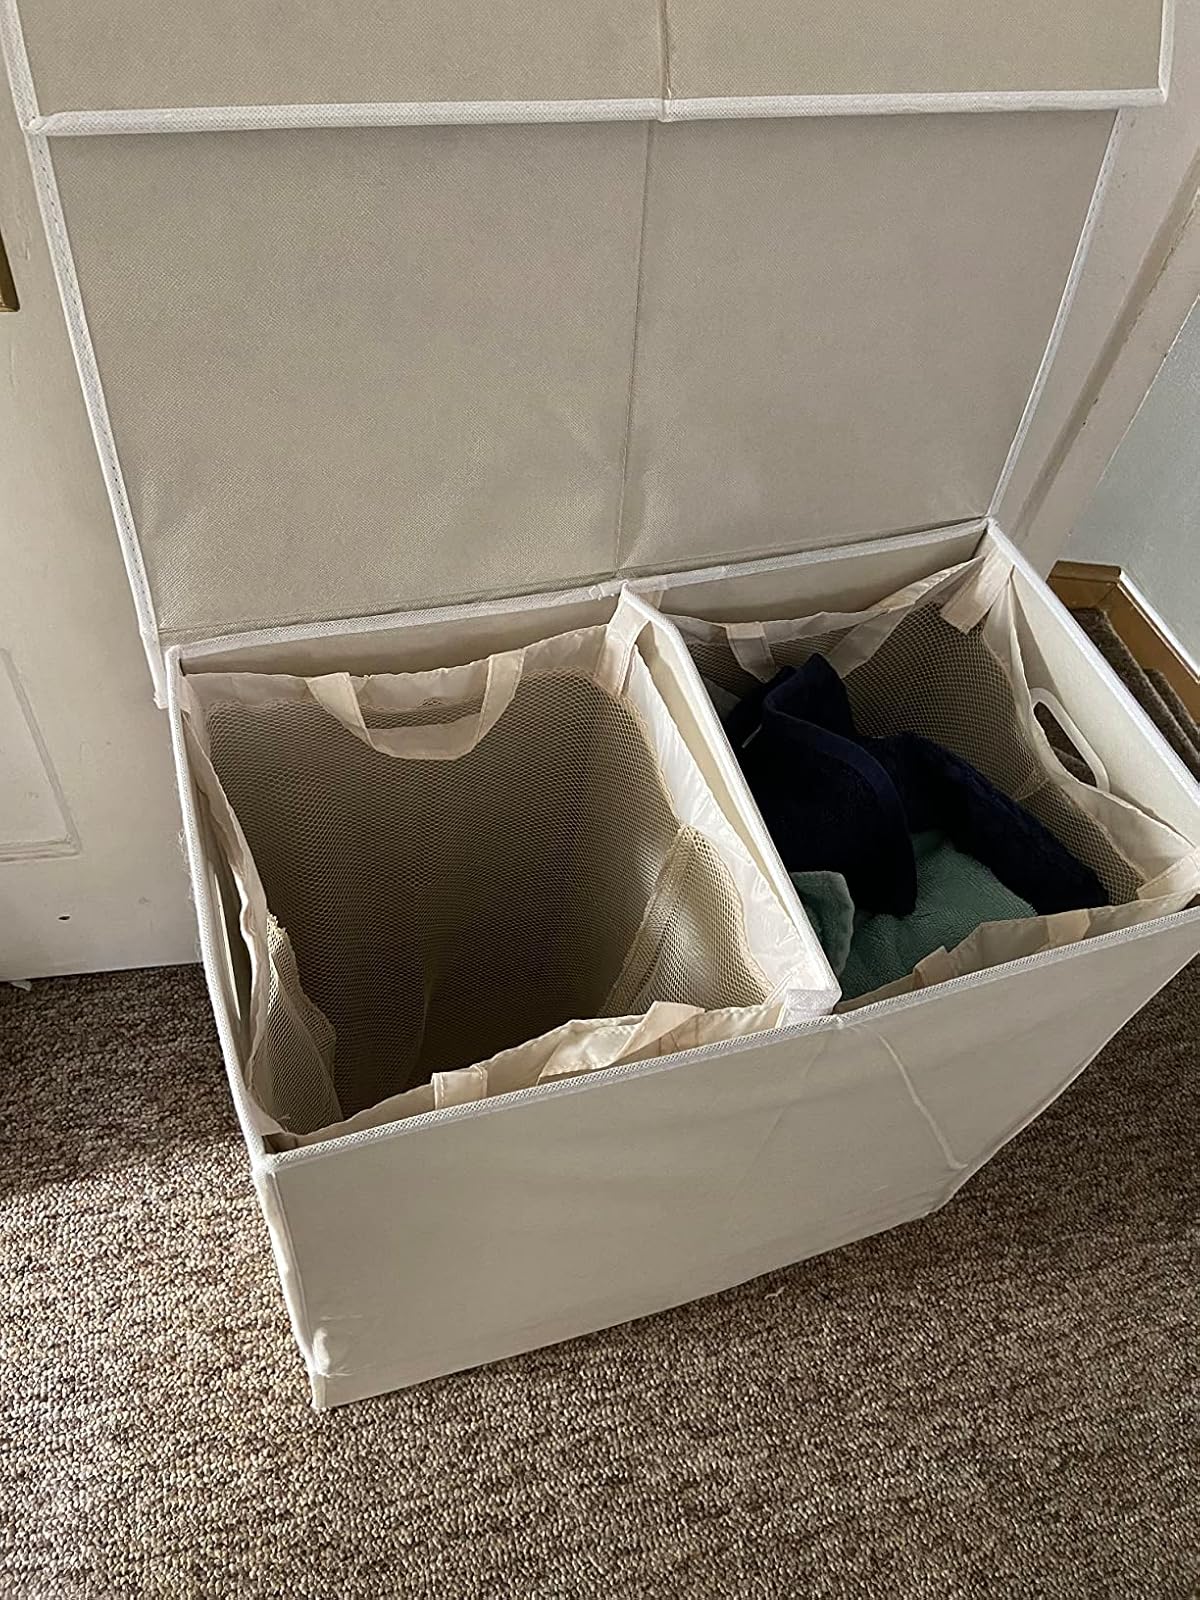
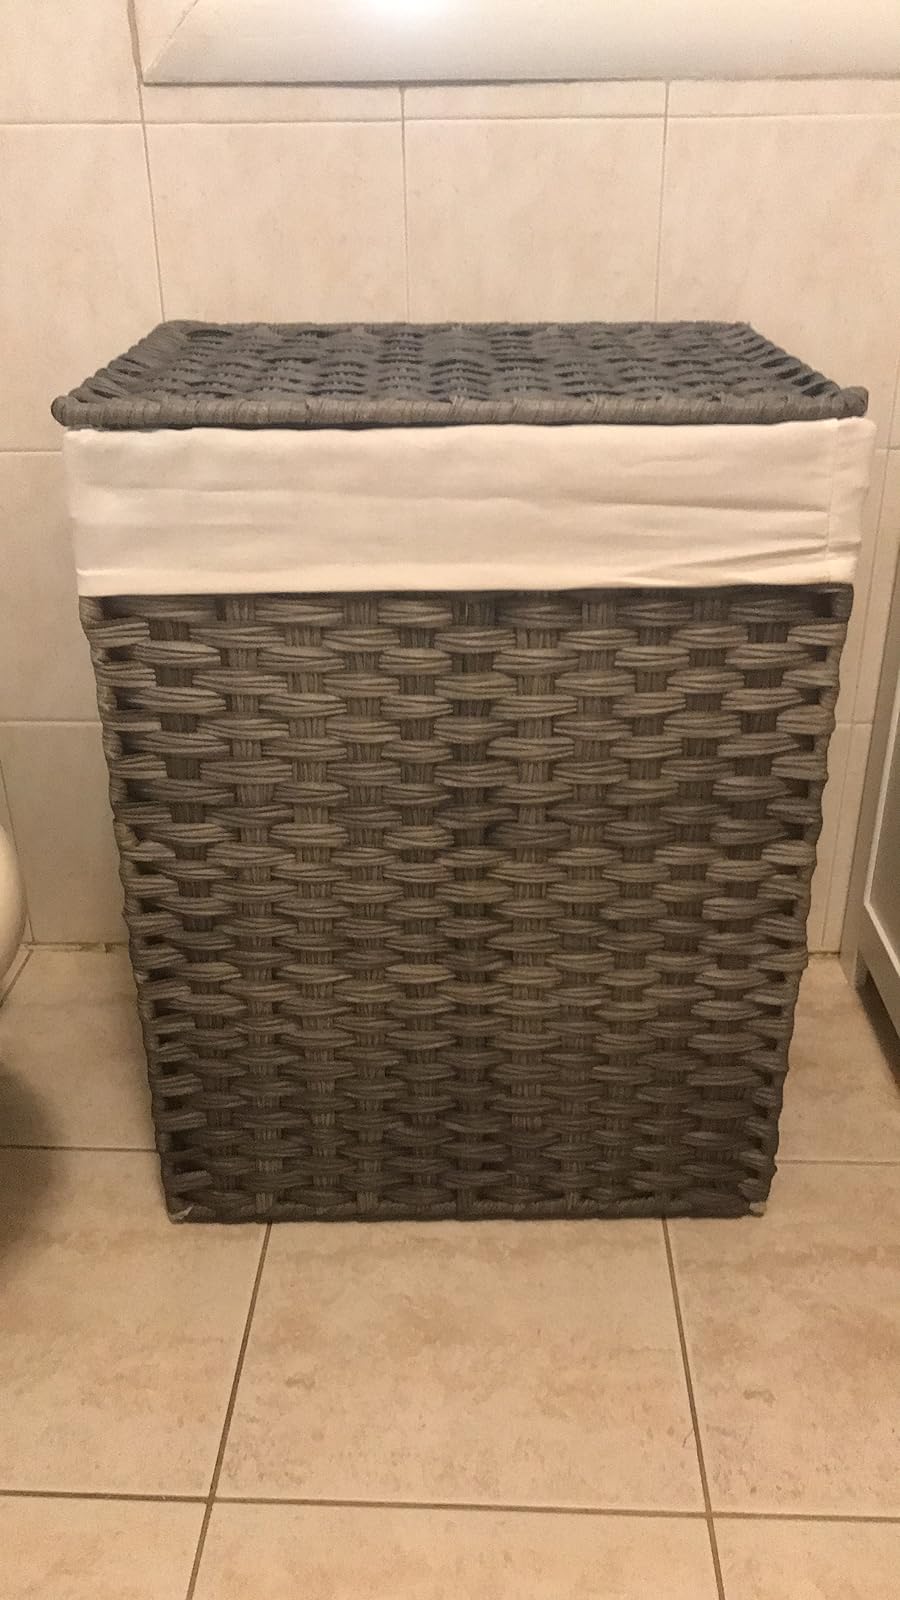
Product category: items_hamper
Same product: no